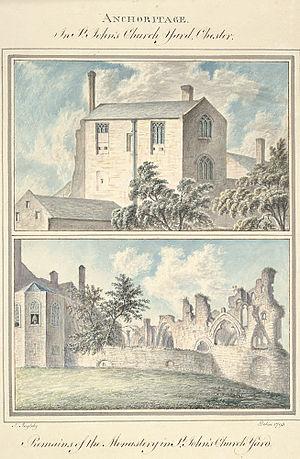
John Ingleby, né en 1749 et mort en 1808, est un peintre britannique d'origine galloise dont la spécialité était la peinture de petite dimension, notamment de paysages.